Mexico Village Historic District

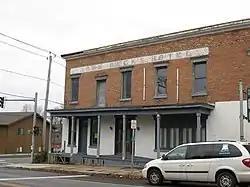
Becks Hotel, Mexico Village Historic District, November 2009

Mexico Village Historic District is a national historic district located at Mexico in Oswego County, New York. The district includes 77 contributing buildings and three contributing structures. There are 33 residential buildings, 23 commercial buildings, and 17 outbuildings. It includes the central part of the built-up area of the small rural village of Mexico. Beck's Hotel (1897) is the largest building in the district.